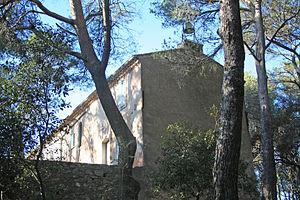
Puisserguier (Hérault) - chapelle Saint-Christophe.
Puisserguier, en occitan Puègserguièr, est une commune française située dans le département de l'Hérault en région Occitanie.
Le prieuré de Saint-Christophe est un prieuré situé à Puisserguier, sur la colline garnie de pins qui domine le village. Sa construction se serait faite vers la fin du Xᵉ siècle. Sa tendance architecturale est romane. Son mobilier intérieur est constitué de deux statues représentant saint Christophe.